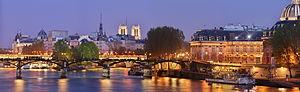
Le pont des Arts de Paris, avec derrière le pont Neuf et l'île de la Cité, et sur la droite l'institut de France. On aperçoit au fond le sommet des deux tours de la cathédrale Notre-Dame de Paris.
Le pont des Arts, ou passerelle des Arts, est un pont traversant la Seine au centre de Paris.
La Seine à Paris fait partie du paysage de la capitale de la France. La Seine coupe Paris en son milieu même si la rive droite occupe un espace plus important que la rive gauche. Dans Paris, sa longueur occupe près de 13 kilomètres, avec une profondeur variant entre 3,40 et 5,70 mètres. Sa largeur varie, elle, de 30 à 200 mètres. La retenue normale du bief de Paris, c'est-à-dire l'altitude de la surface par rapport au niveau de la mer, est de 26,72 mètres. À Paris, la Seine est traversée par 37 ponts dont quatre passerelles accessibles uniquement aux piétons.
La ville de Paris comprend de nombreux ponts, essentiellement au-dessus de la Seine, mais également au-dessus de ses canaux par exemple.
Syracuse est un standard de la chanson française de 1962, écrit par Bernard Dimey et composé par Henri Salvador, interprété et repris par de nombreux interprètes dont Jean Sablon, Henri Salvador, et Yves Montand.